Oscilloscope

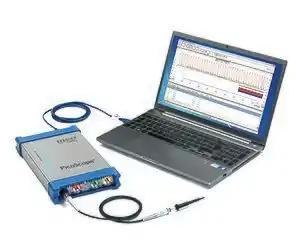
PicoScope 6000 digital PC-based oscilloscope using a laptop computer for display and processing

Some digital oscilloscope rely on a PC platform for display and control of the instrument. This can be in the form of a standalone oscilloscope with internal PC platform (PC mainboard), or as external oscilloscope which connects through USB or LAN to a separate PC or laptop.